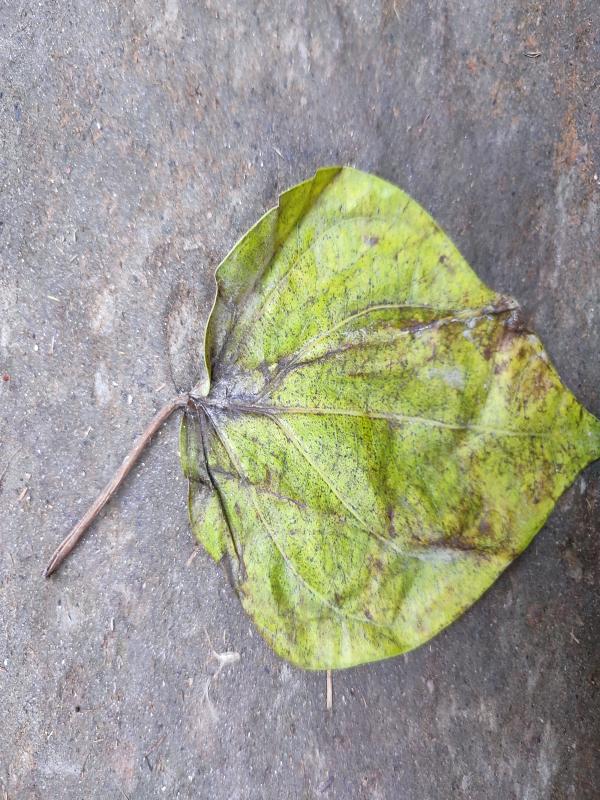
Label: Dried_Leaf